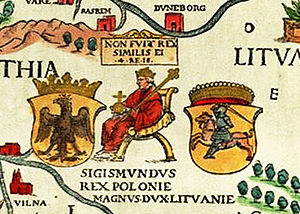
Carta Marina / Galleri
Carta marina et descriptio septentrionalium terrarum, normalt forkortet til Carta marina, er det første kort over de nordiske lande, der angive stednavne og detaljer. Det blev skabt af den svenske gejstlige Olaus Magnus og blev oprindeligt udgivet i 1539. Der findes kun to tidligere kort af nordiske lande; Jacob Ziegler og Claudius Clavus.